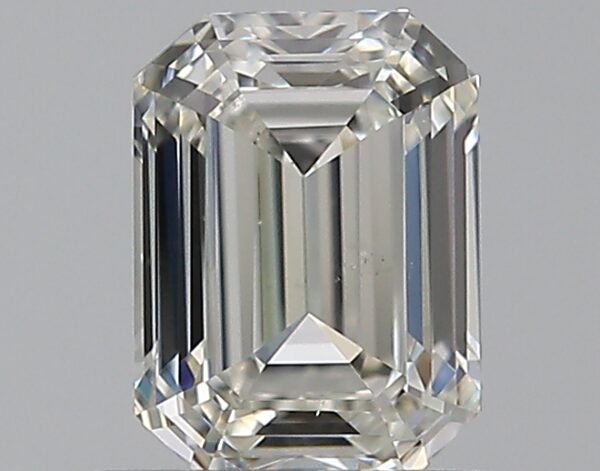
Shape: emerald
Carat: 0.7
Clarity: VS2
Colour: H
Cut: EX
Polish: EX
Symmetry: VG
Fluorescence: N
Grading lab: GIA
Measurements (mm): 5.8 x 4.27 x 2.88